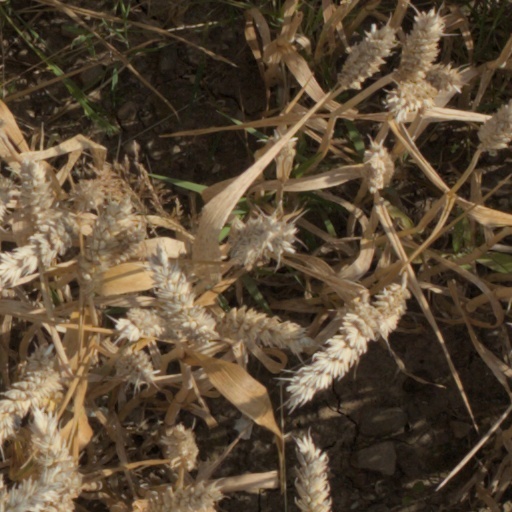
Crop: wheat